Rzhev

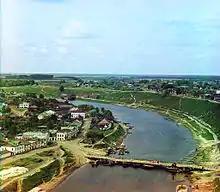
View of Rzhev before the October Revolution; photograph by Sergey Prokudin-Gorsky

Rzhev was founded in the Middle Ages and rivals Toropets as the oldest town in the region. Rzhevians usually point out that their town is mentioned in the Novgorod laws as early as 1019. Their neighbors from Toropets, on the other hand, give more credence to Rzhev's first mention in a major chronicle under 1216, when it was in possession of Mstislav the Bold, Prince of Toropets. Whatever the truth may be, it is clear that medieval Rzhev was bitterly contested by three regional powers—the Novgorod Republic, the Principality of Smolensk, and the Grand Principality of Vladimir-Suzdal. Following the Mongol invasion, Rzhev passed to a lateral branch of the Smolensk dynasty, which made the town its capital. Later the princes divided the town in two parts, which are still called the Prince-Dmitry's Side and Prince-Theodor's Side. In the mid-14th century, they had a hard time repelling attacks from Algirdas of the Grand Duchy of Lithuania and Grand Princes of Tver, who bought all the villages around the town. Finally, they left for Moscow, where their descendants (the Rzhevsky family) have become comic characters of many a joke. In the meantime, the town was occupied for a short space by Tver, Poland-Lithuania, and finally by the Grand Duchy of Moscow.